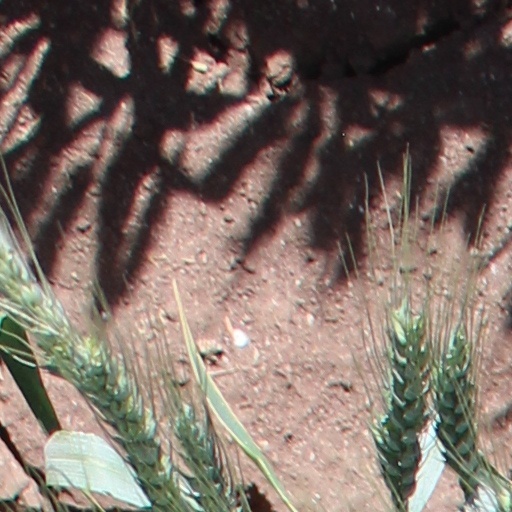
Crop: wheat